Congress of Paris (1856)

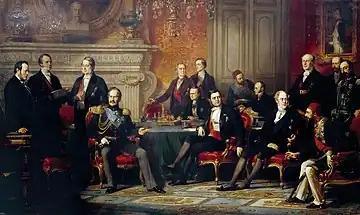
Diplomats assembled at Congress of Paris. "The Congress of Paris" by Edouard Dubufe

The Congress of Paris is the name for a series of diplomatic meetings held in 1856 in Paris, France, to negotiate peace between the warring powers in the Crimean War that had started almost three years earlier.